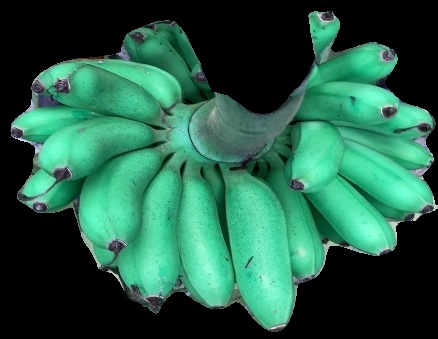
Variety: rasbale
Grade: grade1